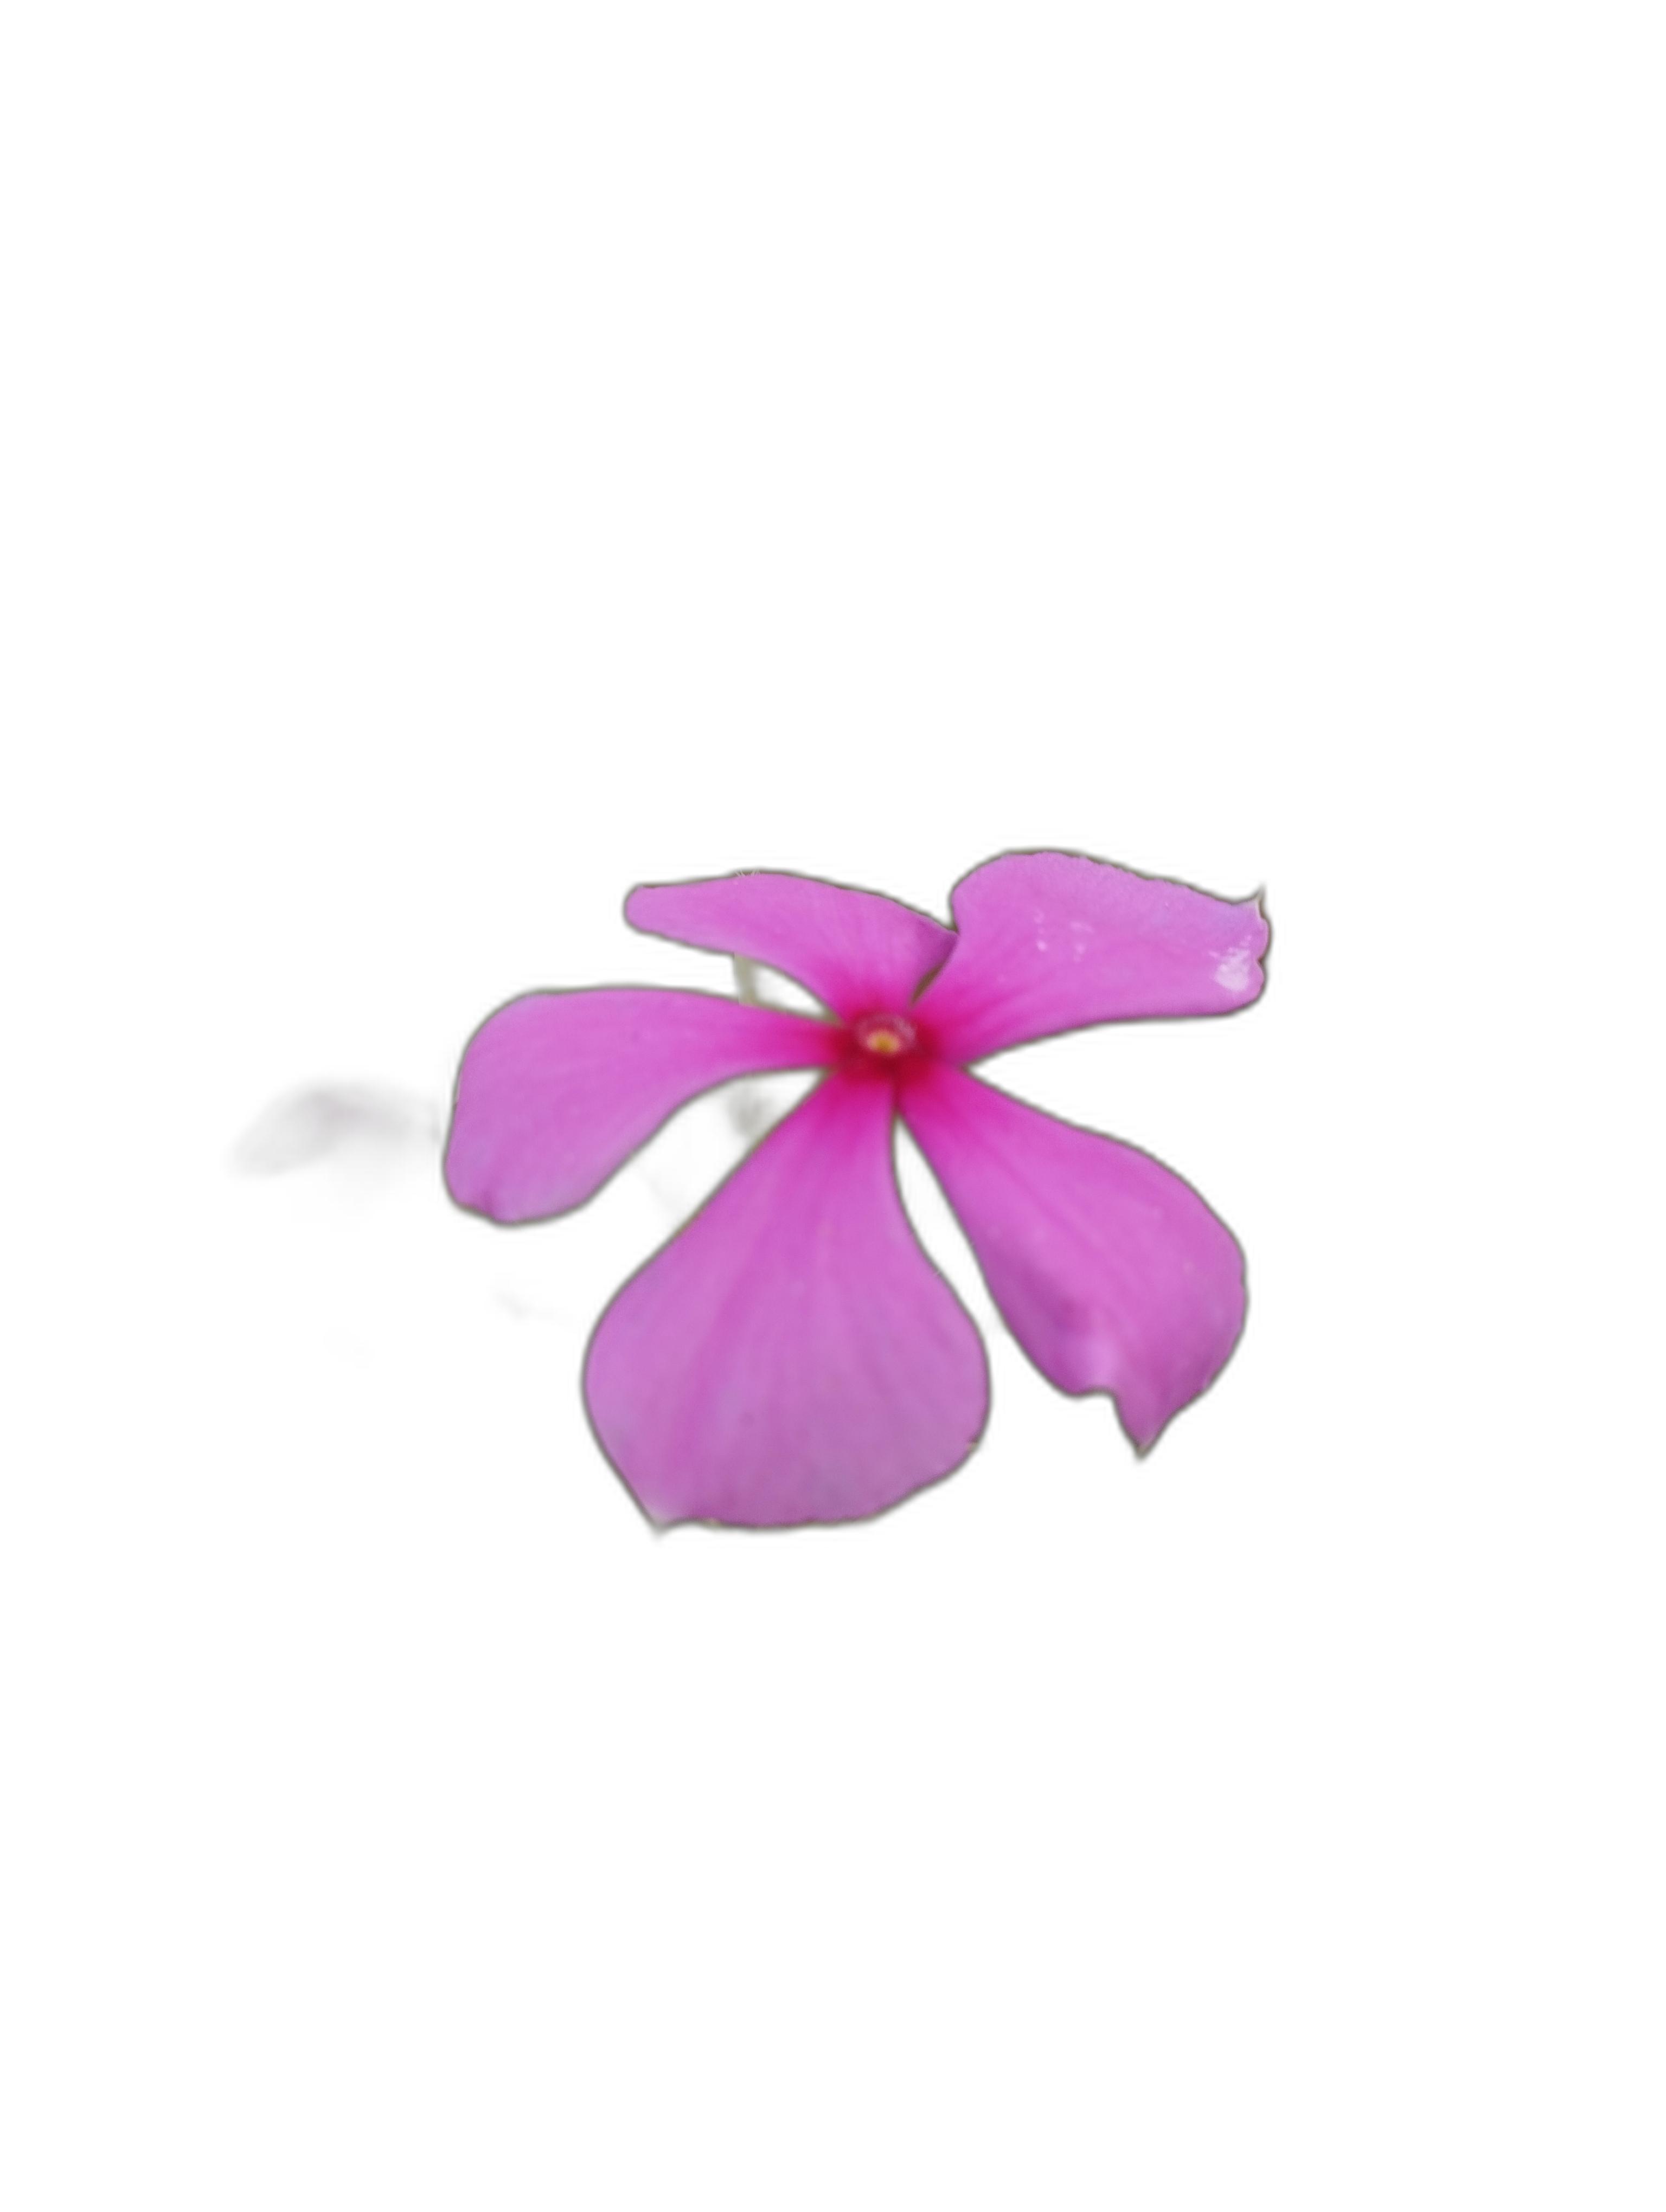
Label: Madagascar periwinkle